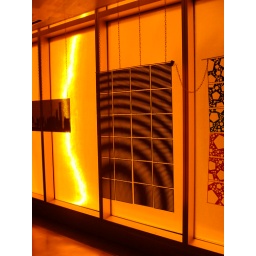
other laser cut screens in front of orange wall